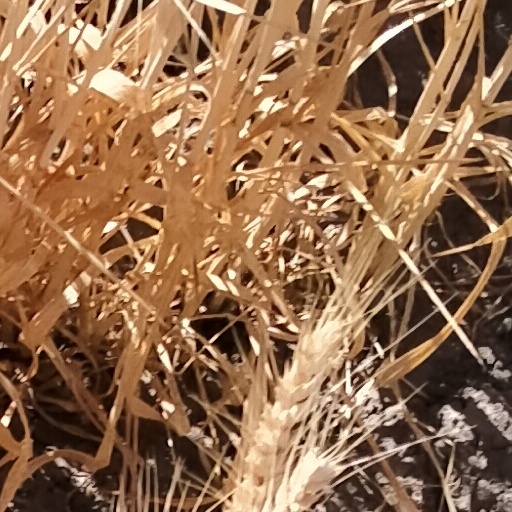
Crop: wheat